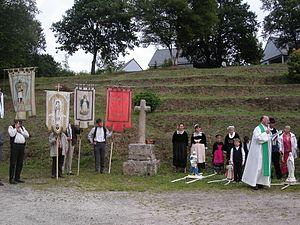
Botmeur: le pardon 2009 près de la croix de mission devant le terrain de camping
Un pardon est une forme de pèlerinage principalement rencontrée en Bretagne. Un pardon est organisé à une date fixe récurrente, dans un lieu déterminé et est dédié à un saint précis.
Botmeur [bɔtmœʁ] est une commune française du département du Finistère et de la région Bretagne ; elle fait partie de Monts d'Arrée Communauté.